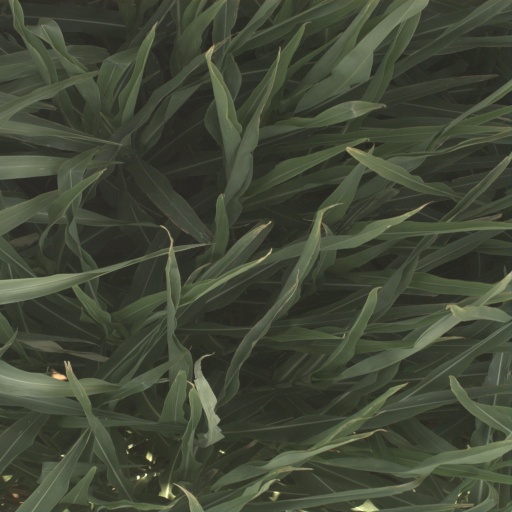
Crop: sorghum